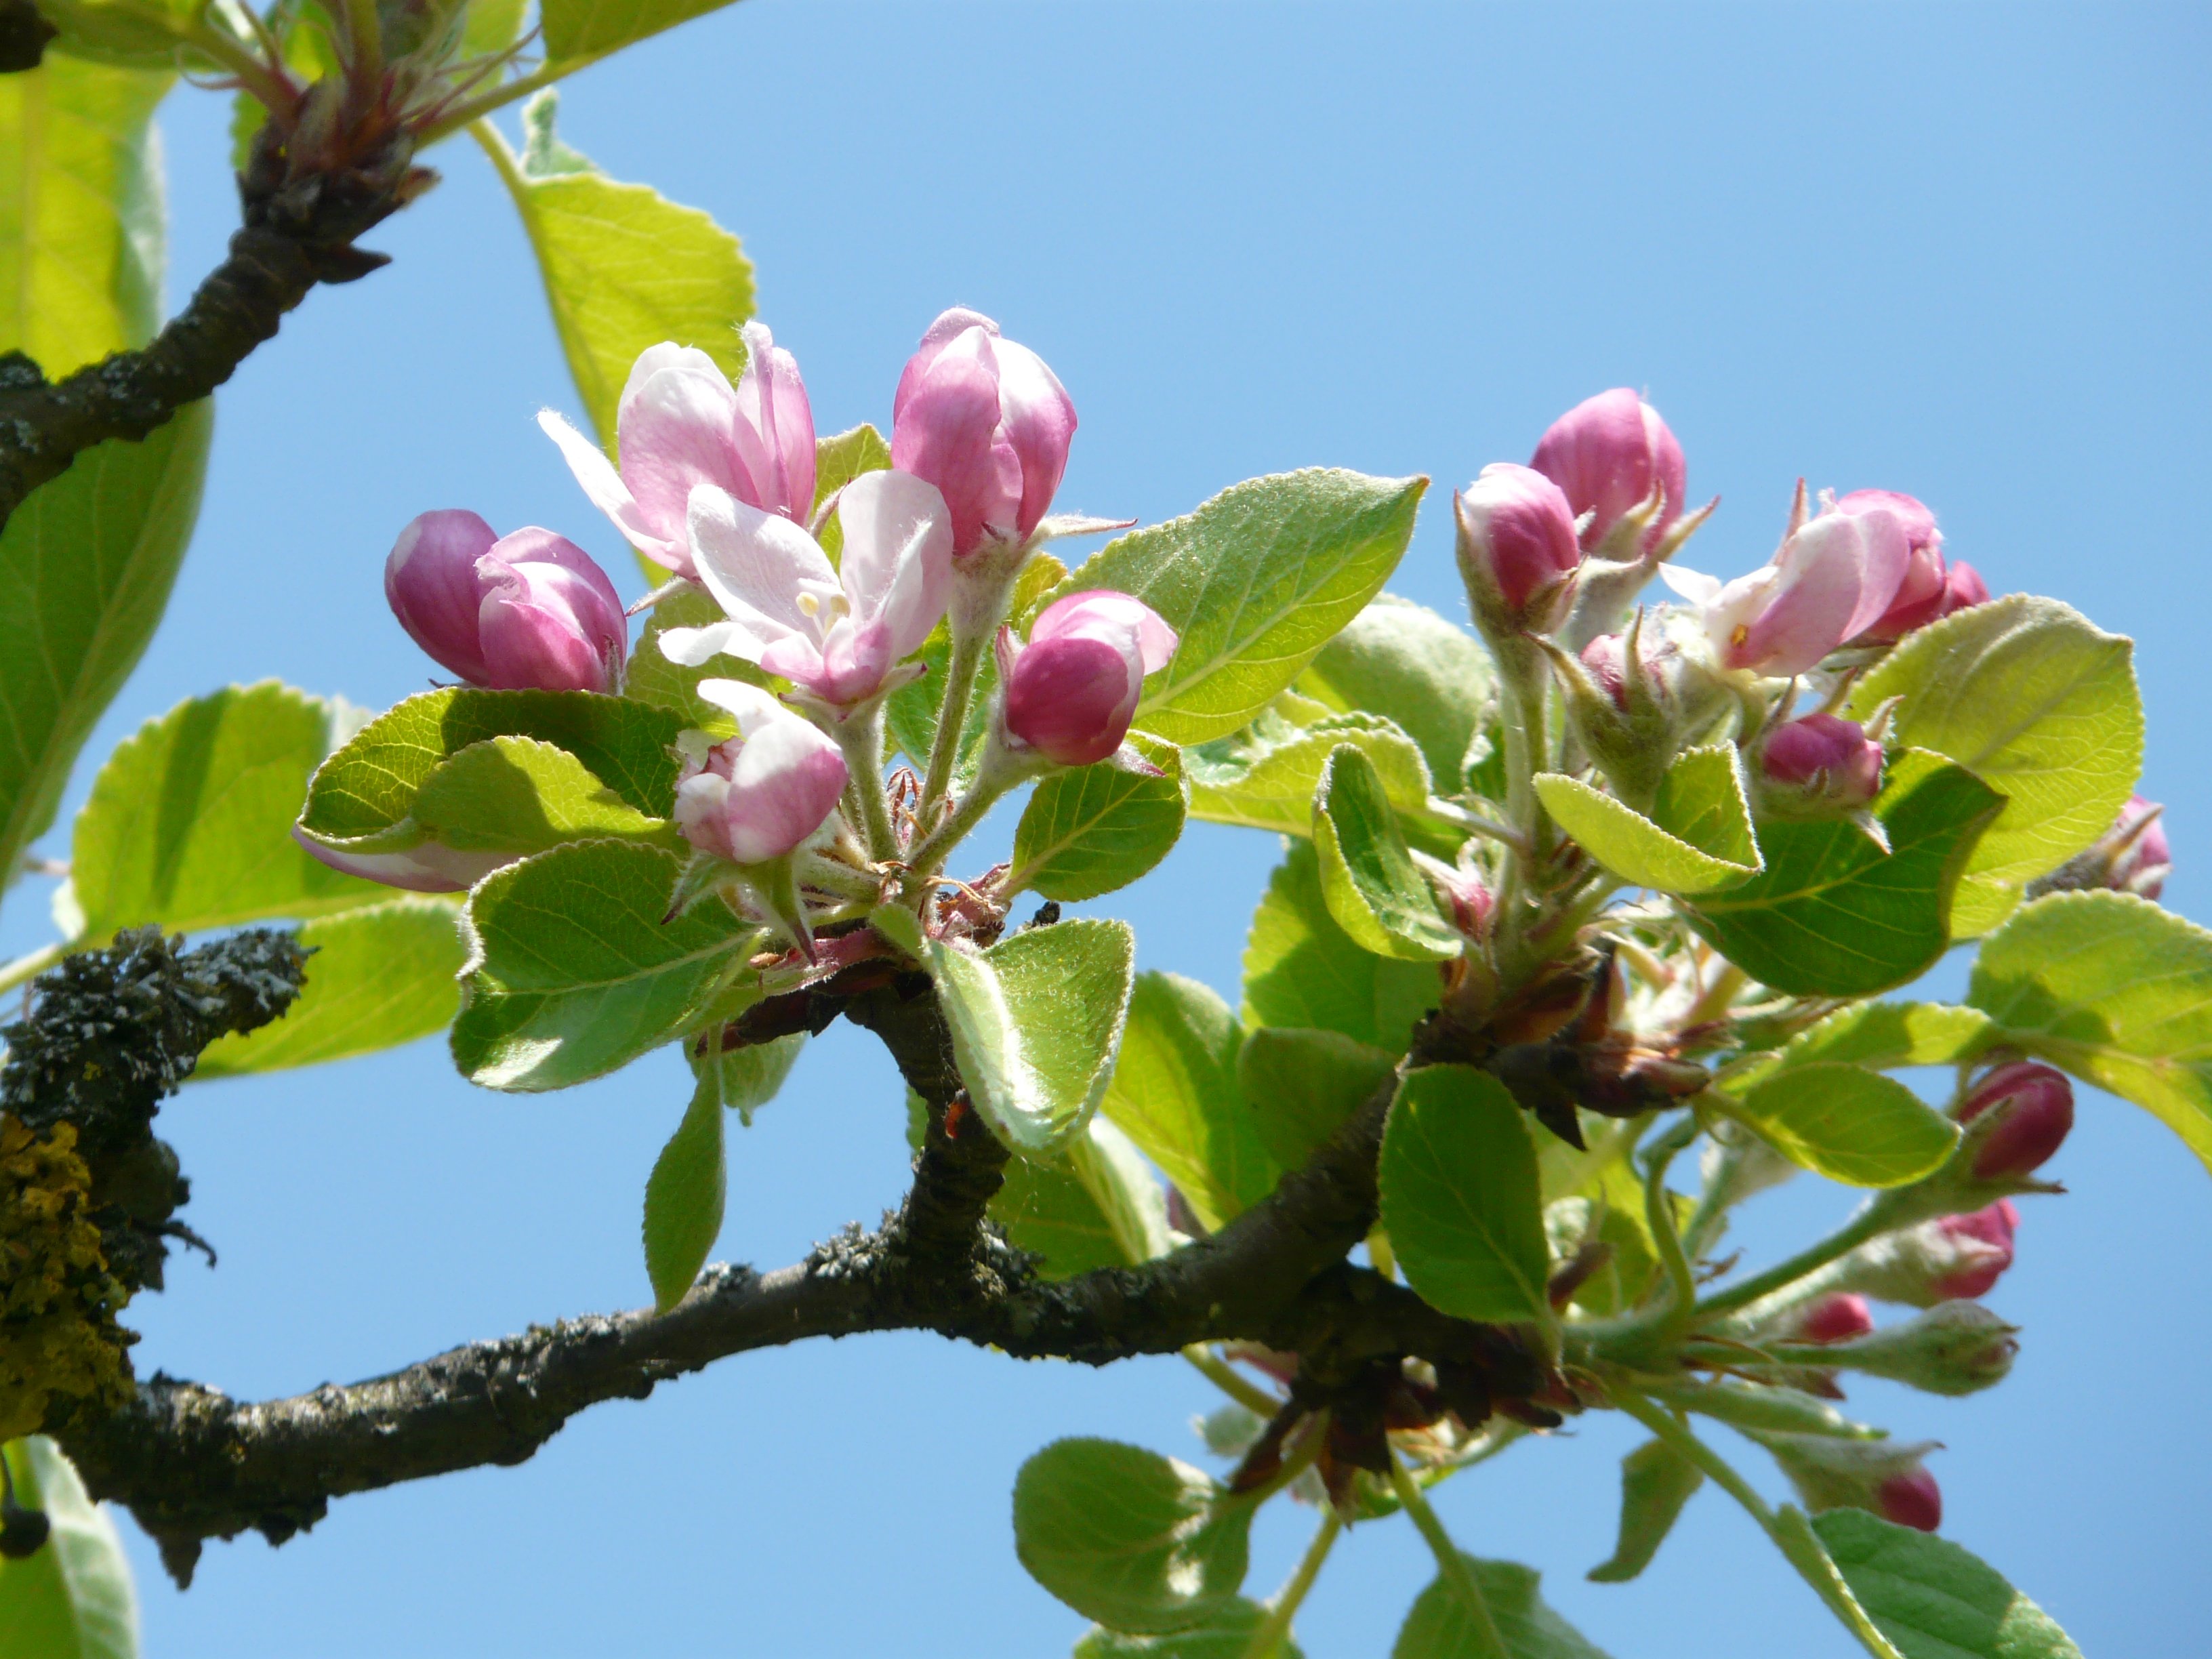
tree, branch, blossom, plant, fruit, leaf, flower, bloom, food, spring, produce, evergreen, pink, flora, shrub, beautiful, bud, apple tree, apple blossom, flowering plant, woody plant, land plant